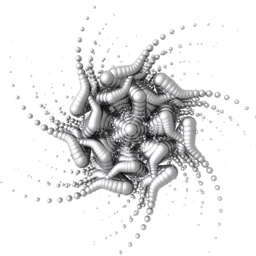
digital illustration of a fractal structure